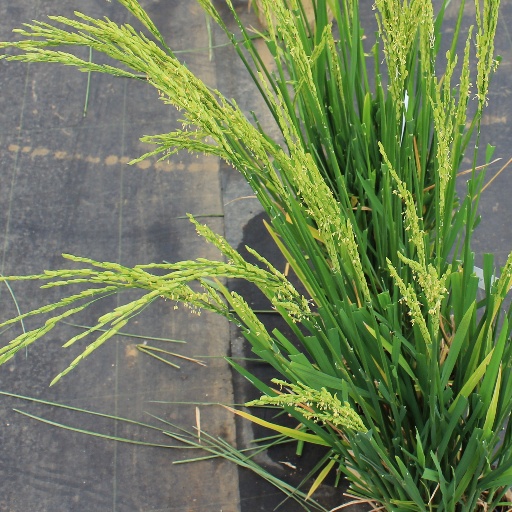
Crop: rice